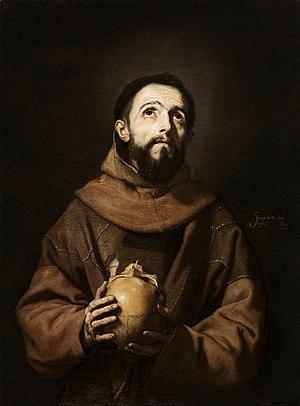
Jean-Évangéliste de Bois-le-Duc, né vers 1588 à Bois-le-Duc et mort en 1635 à Louvain, est un religieux capucin, théoricien de la mystique.
Un ordre mendiant est un ordre religieux qui dépend de la charité pour vivre. En principe, il ne possède ni individuellement ni collectivement de propriété : les religieux appelés frères ont fait vœu de pauvreté pour consacrer tout leur temps et leur énergie à leur vocation religieuse. Apparu avec la bourgeoisie urbaine médiévale, cet ordre vit dans des couvents dans les villes et se différencie des ordres monastiques, seigneuries vivant derrière une clôture et percevant des droits féodaux.